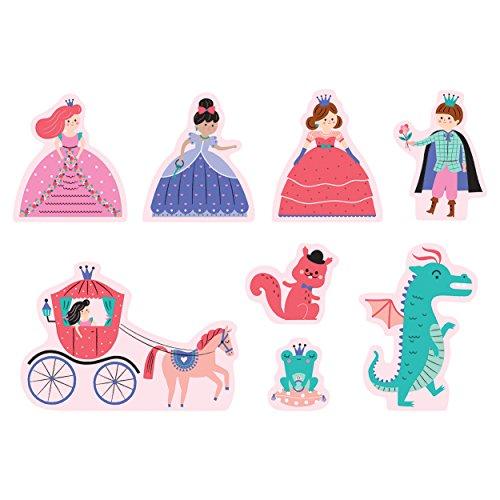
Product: Mudpuppy Enchanting Princess Puzzle (36 Piece)
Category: Toys & Games | Puzzles | Jigsaw Puzzles
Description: Fun and Detailed Artwork - Our princess puzzle has colorful and fun illustrations that young children will love to look at and play with.
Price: $15.95
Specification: ProductDimensions:20x16x0.1inches|ItemWeight:0.32ounces|ShippingWeight:1.2pounds(Viewshippingratesandpolicies)|DomesticShipping:ItemcanbeshippedwithinU.S.|InternationalShipping:ThisitemcanbeshippedtoselectcountriesoutsideoftheU.S.LearnMore|ASIN:0735347670|Itemmodelnumber:9780735347670|Manufacturerrecommendedage:36months-5years